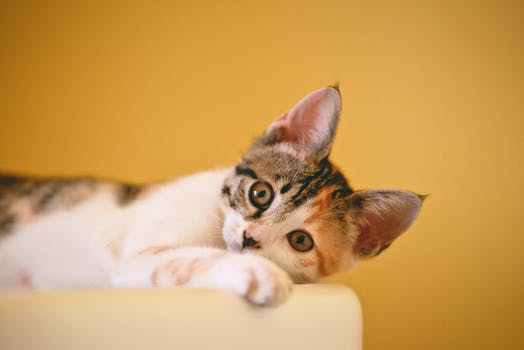
Label: No Watermark